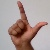
The image shows a hand gesture representing the letter 'L' in Indian Sign Language.